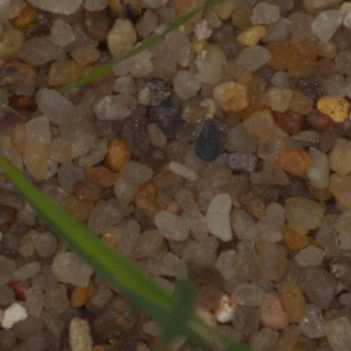
Label: black_grass